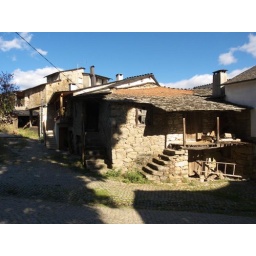
Slate roof house in Montesinho, Portugal